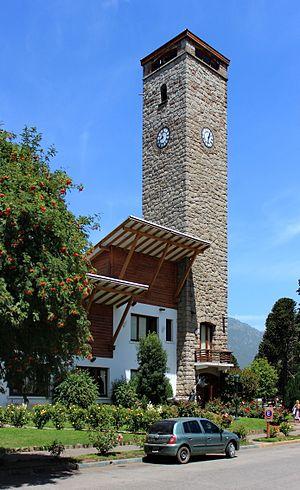
La province de Neuquén est une province d'Argentine, qui se trouve à l'extrémité nord-ouest de la Patagonie argentine. Avec une superficie de 94 378 km², elle est la plus petite province des régions australes du pays. Sa géographie s'abîme sur l'imposante Cordillère des Andes.